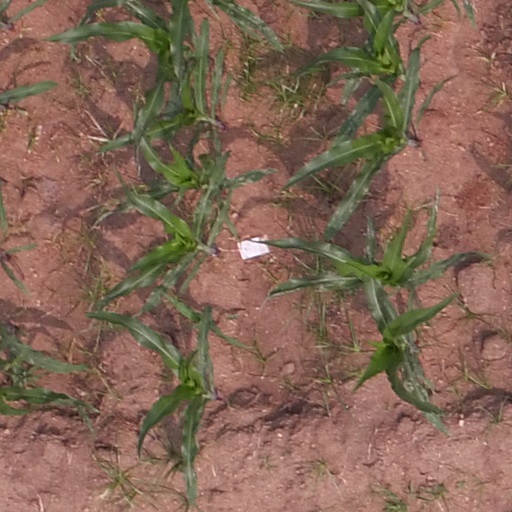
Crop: maize; corn